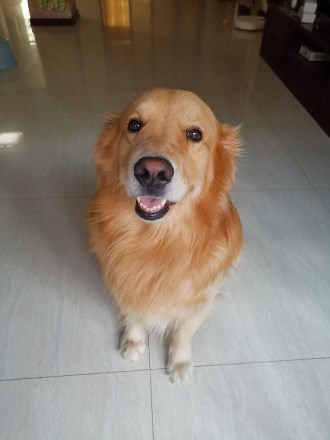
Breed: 5355-n000126-golden_retriever